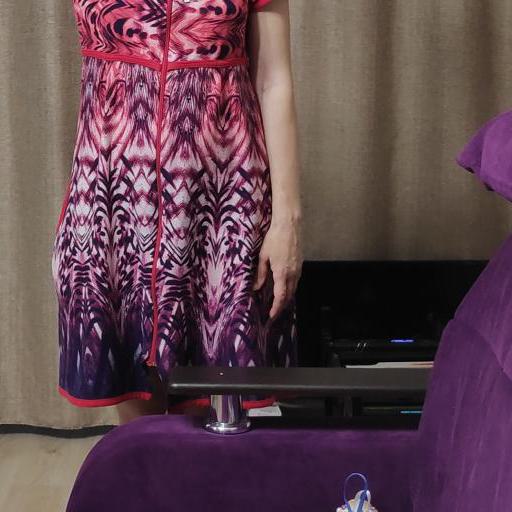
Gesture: no_gesture